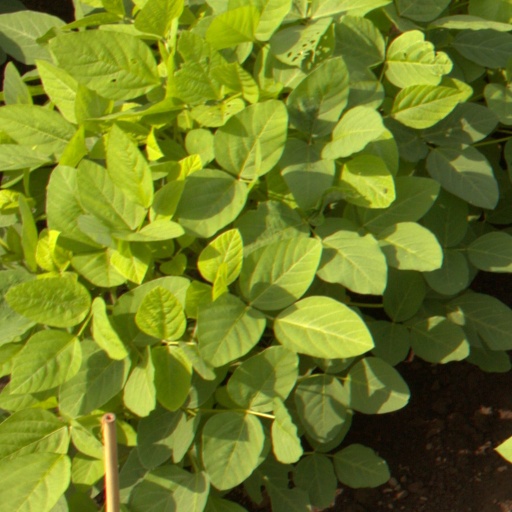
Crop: soybean